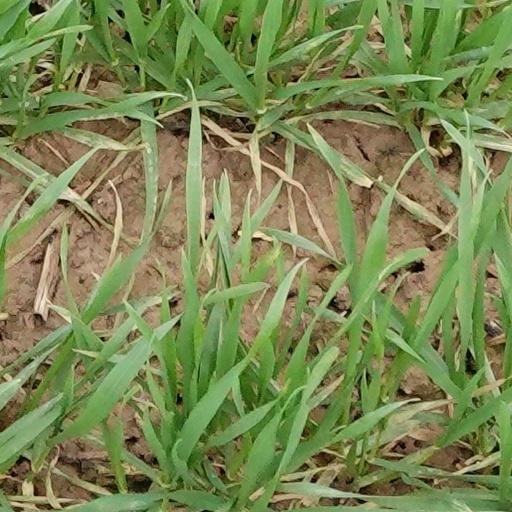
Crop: wheat